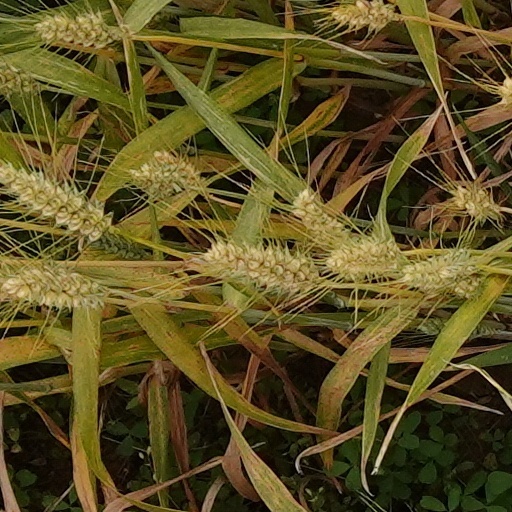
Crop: wheat